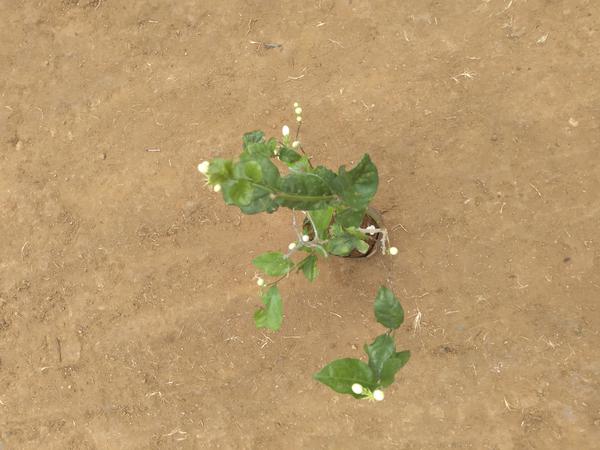
Plant: Jasmine